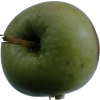
Label: Apple 12